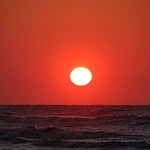
Label: sea